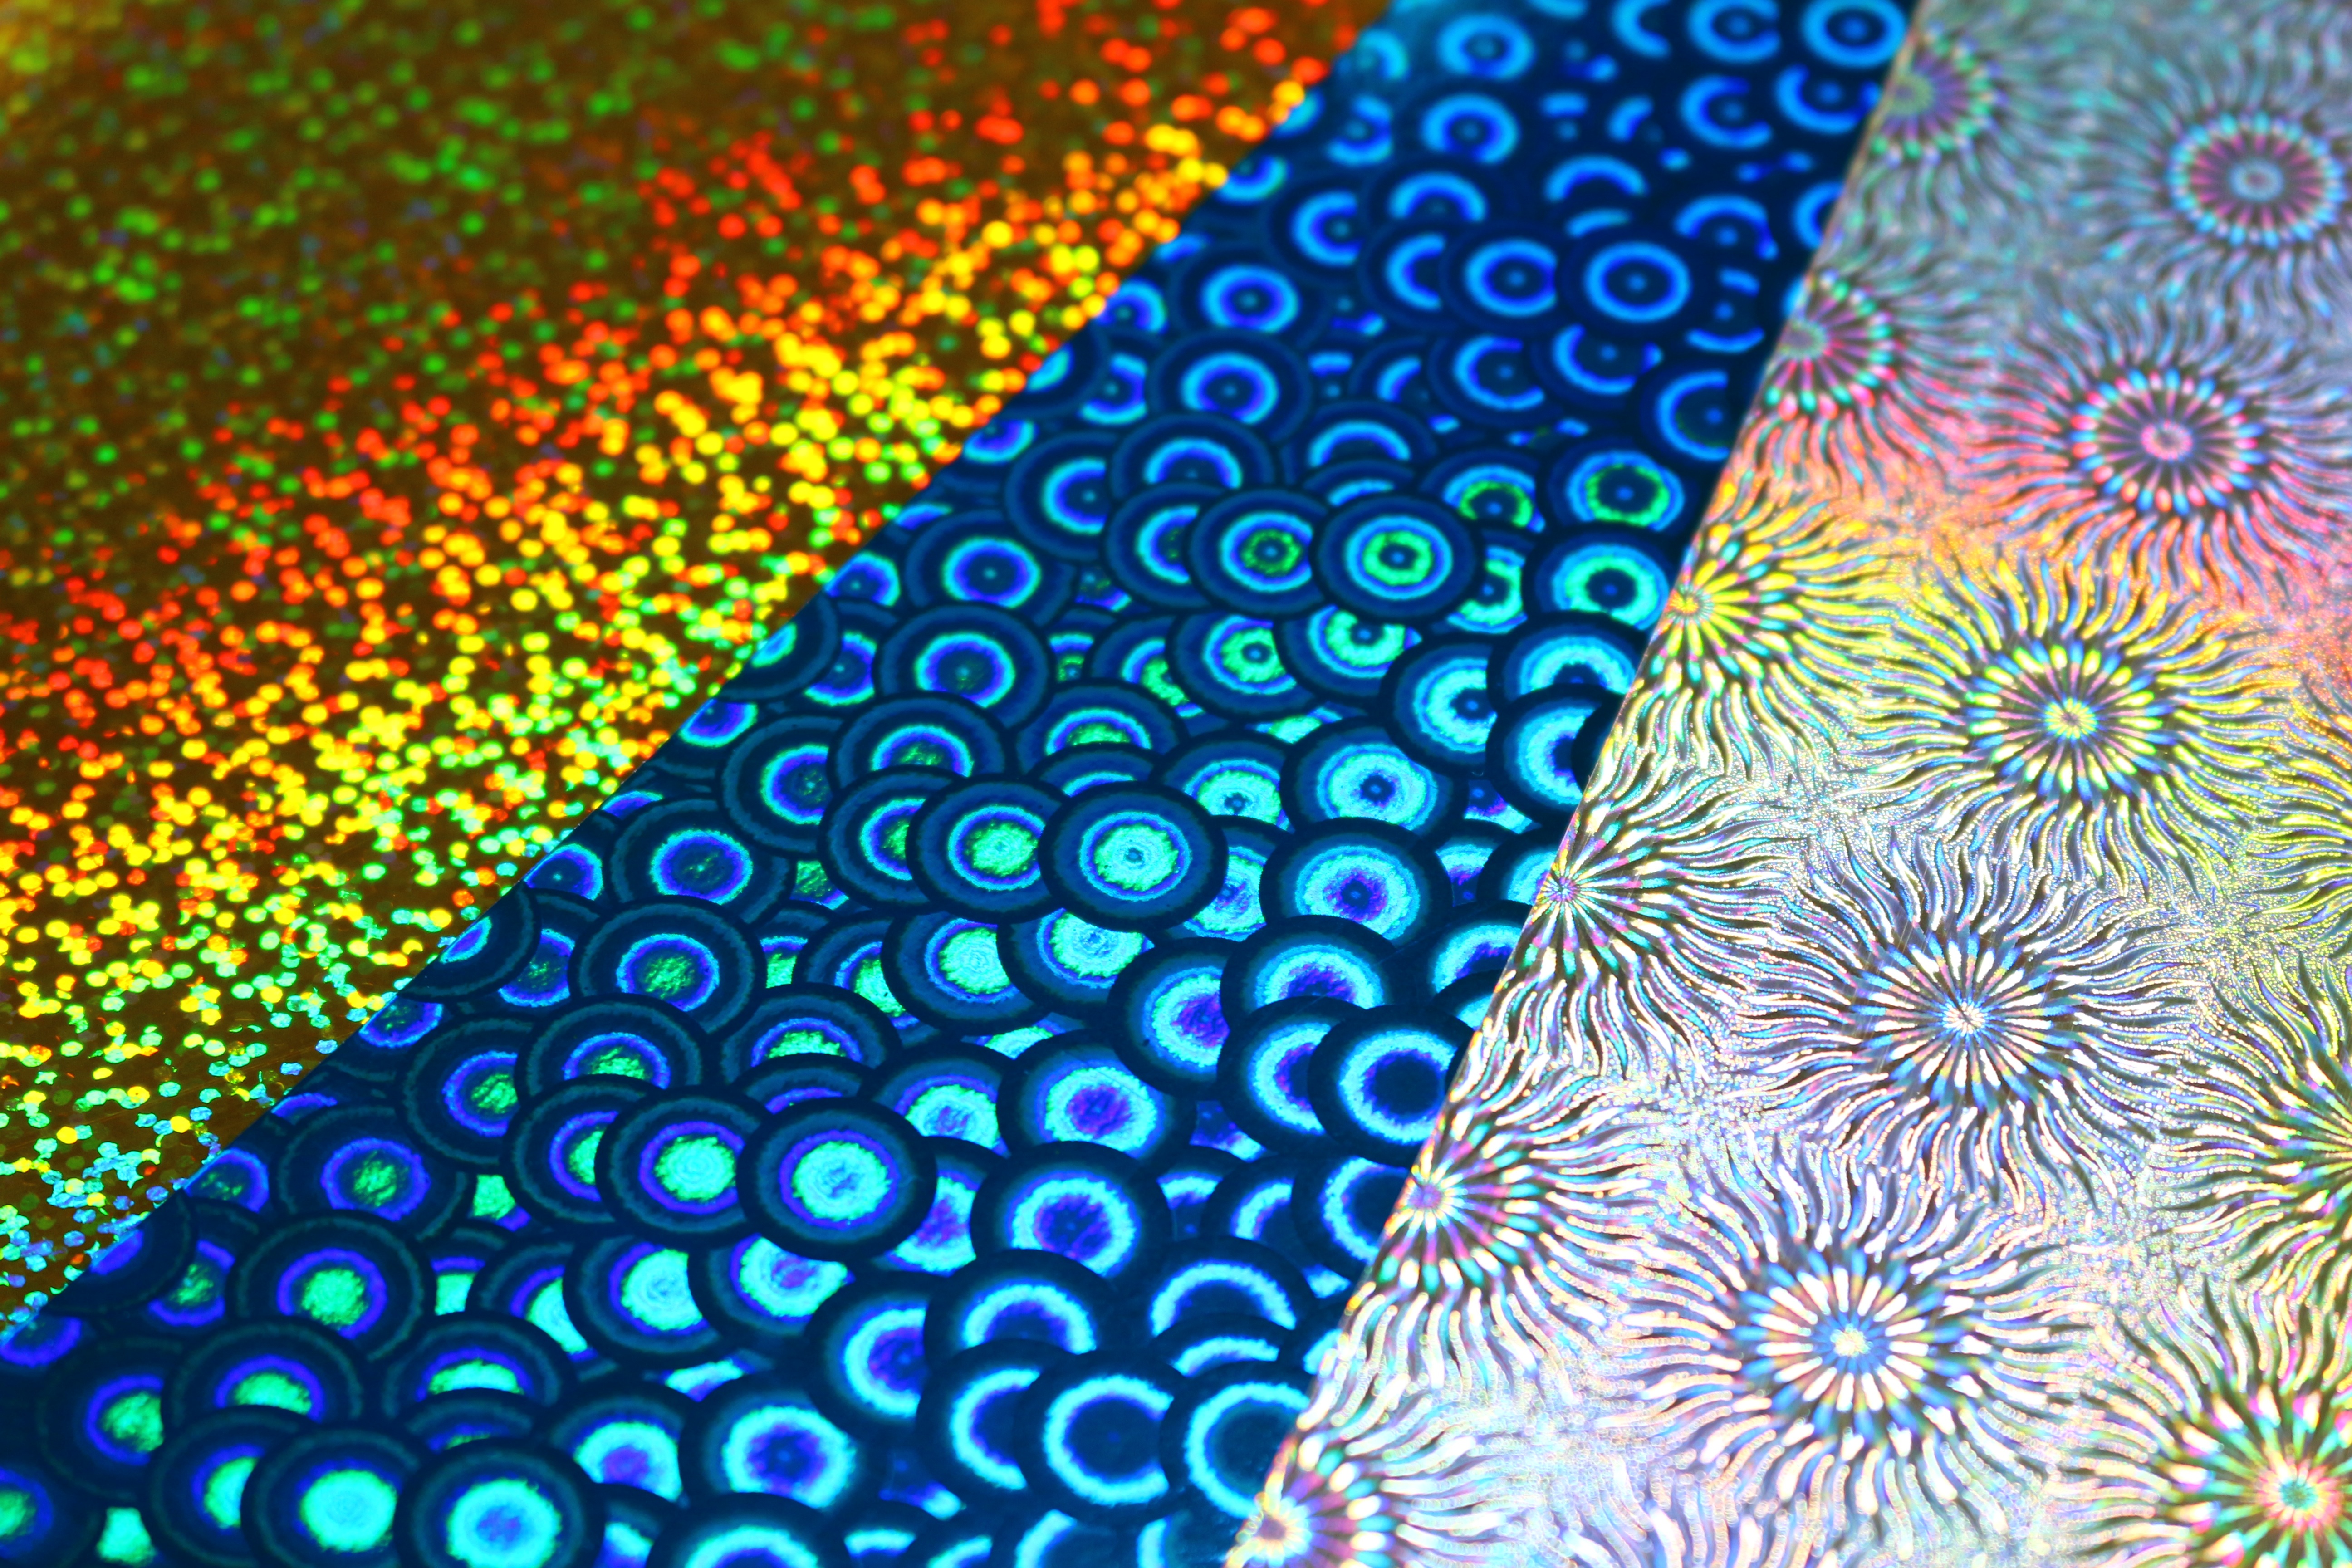
pattern, paper, coral, coral reef, cool image, rainbow, symmetry, cool photo, hologram, iridescent, organism, photo paper, construction paper, computer wallpaper, marine biology, psychedelic art, fractal art, stony coral